Day of Infamy speech

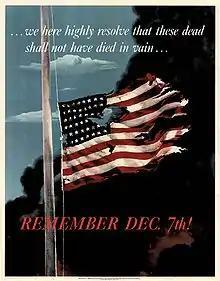
"Remember December 7th!", by Allen Saalburg, poster issued in 1942 by the United States Office of War Information

Roosevelt's speech had an immediate and long-lasting impact and was referred to as one of the most famous speeches of American politics. Thirty-three minutes after he finished speaking, Congress declared war against Japan, with only one Representative, Jeannette Rankin, voting against the declaration. The speech was broadcast live by radio and attracted the largest audience in American radio history, with over 81% of people tuning in to hear the speech. The response was positive, both within and outside of Congress. Samuel Irving Rosenman, who served as an adviser to Roosevelt, described the scene as the "most dramatic spectacle there in the chamber of the House of Representatives". He said that the spirit of cooperation came equally from both Democratic and Republican sides, and the "new feeling of unity which suddenly welled up in the chamber on December 8, the common purpose behind the leadership of the President, the joint determination to see things through, were typical of what was taking place throughout the country."